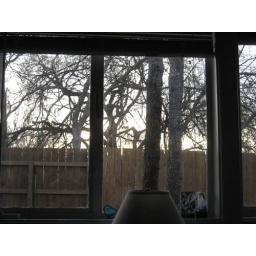
view from my window. there's a cat in that tree somewhere but i can't find him anymore.